Pardies-Piétat

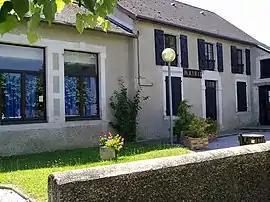
Town Hall of Pardies-Piétat

Pardies-Piétat is a commune in the Pyrénées-Atlantiques department in south-western France.